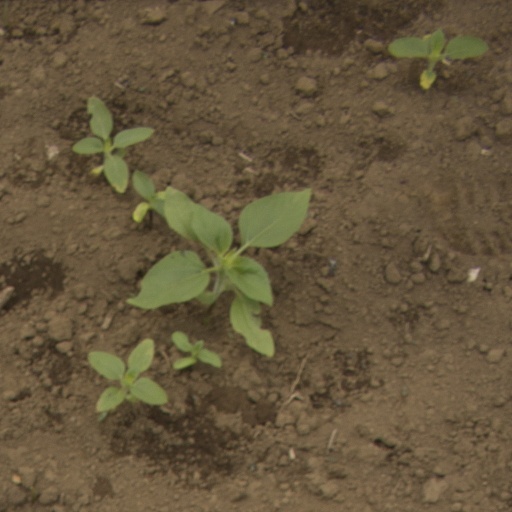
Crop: Jerusalem artichoke